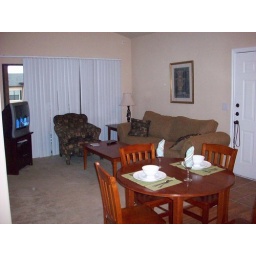
I'm sitting on the kitchen counter in front of the coffee pot